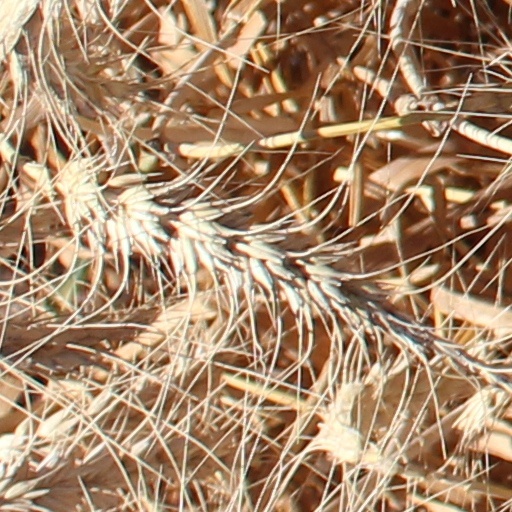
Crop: wheat